Tun Lwin Moe

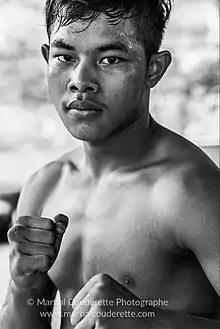
Tun Lwin Moe in 2017

Tun Lwin Moe (born 8 March 1999) is a retired undefeated Burmese Lethwei fighter. He was signed to the International Lethwei Federation Japan and was the Lethwei World Champion under traditional rules.